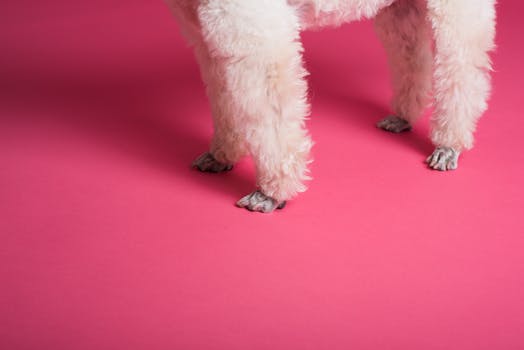
Label: No Watermark